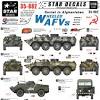
Label: BTR-80